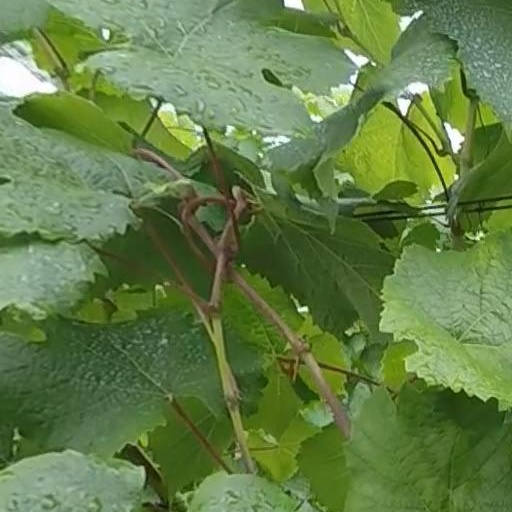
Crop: grape